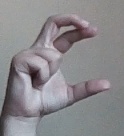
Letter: thal